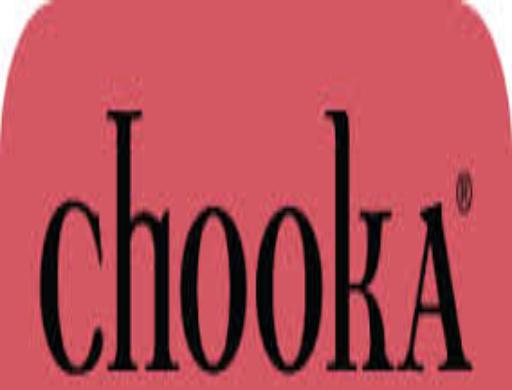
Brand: Chooka
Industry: Clothes